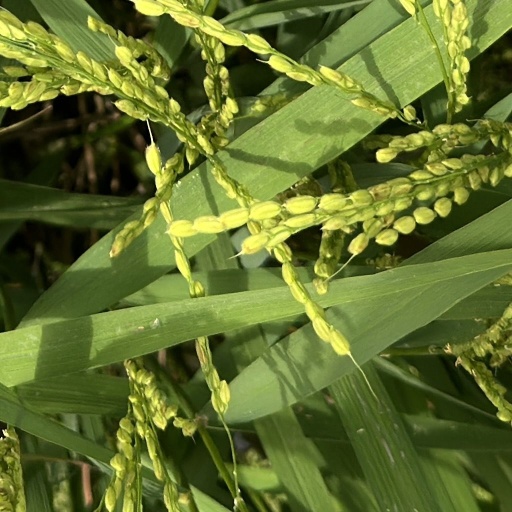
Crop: rice